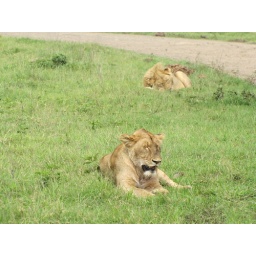
A young male and female lion in the crater.